Shweshwe

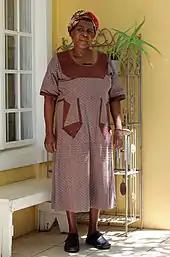
Sotho woman wearing a brown shweshwe dress

Shweshwe is a printed dyed cotton fabric widely used for traditional Southern African clothing. Originally dyed indigo, the fabric is manufactured in a variety of colours and printing designs characterised by intricate geometric patterns. Due to its popularity, shweshwe has been described as the denim, or tartan, of South Africa.